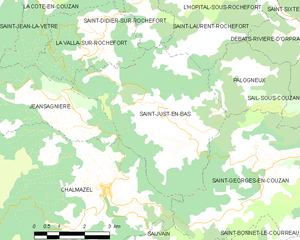
Saint-Just-en-Bas est une commune française située dans le département de la Loire en région Auvergne-Rhône-Alpes, et faisant partie de Loire Forez Agglomération.